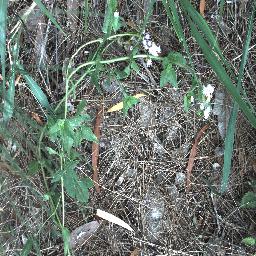
Label: siam_weed